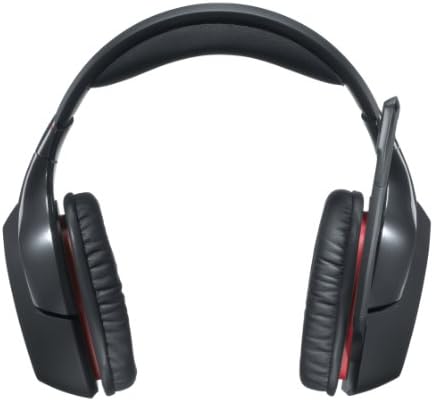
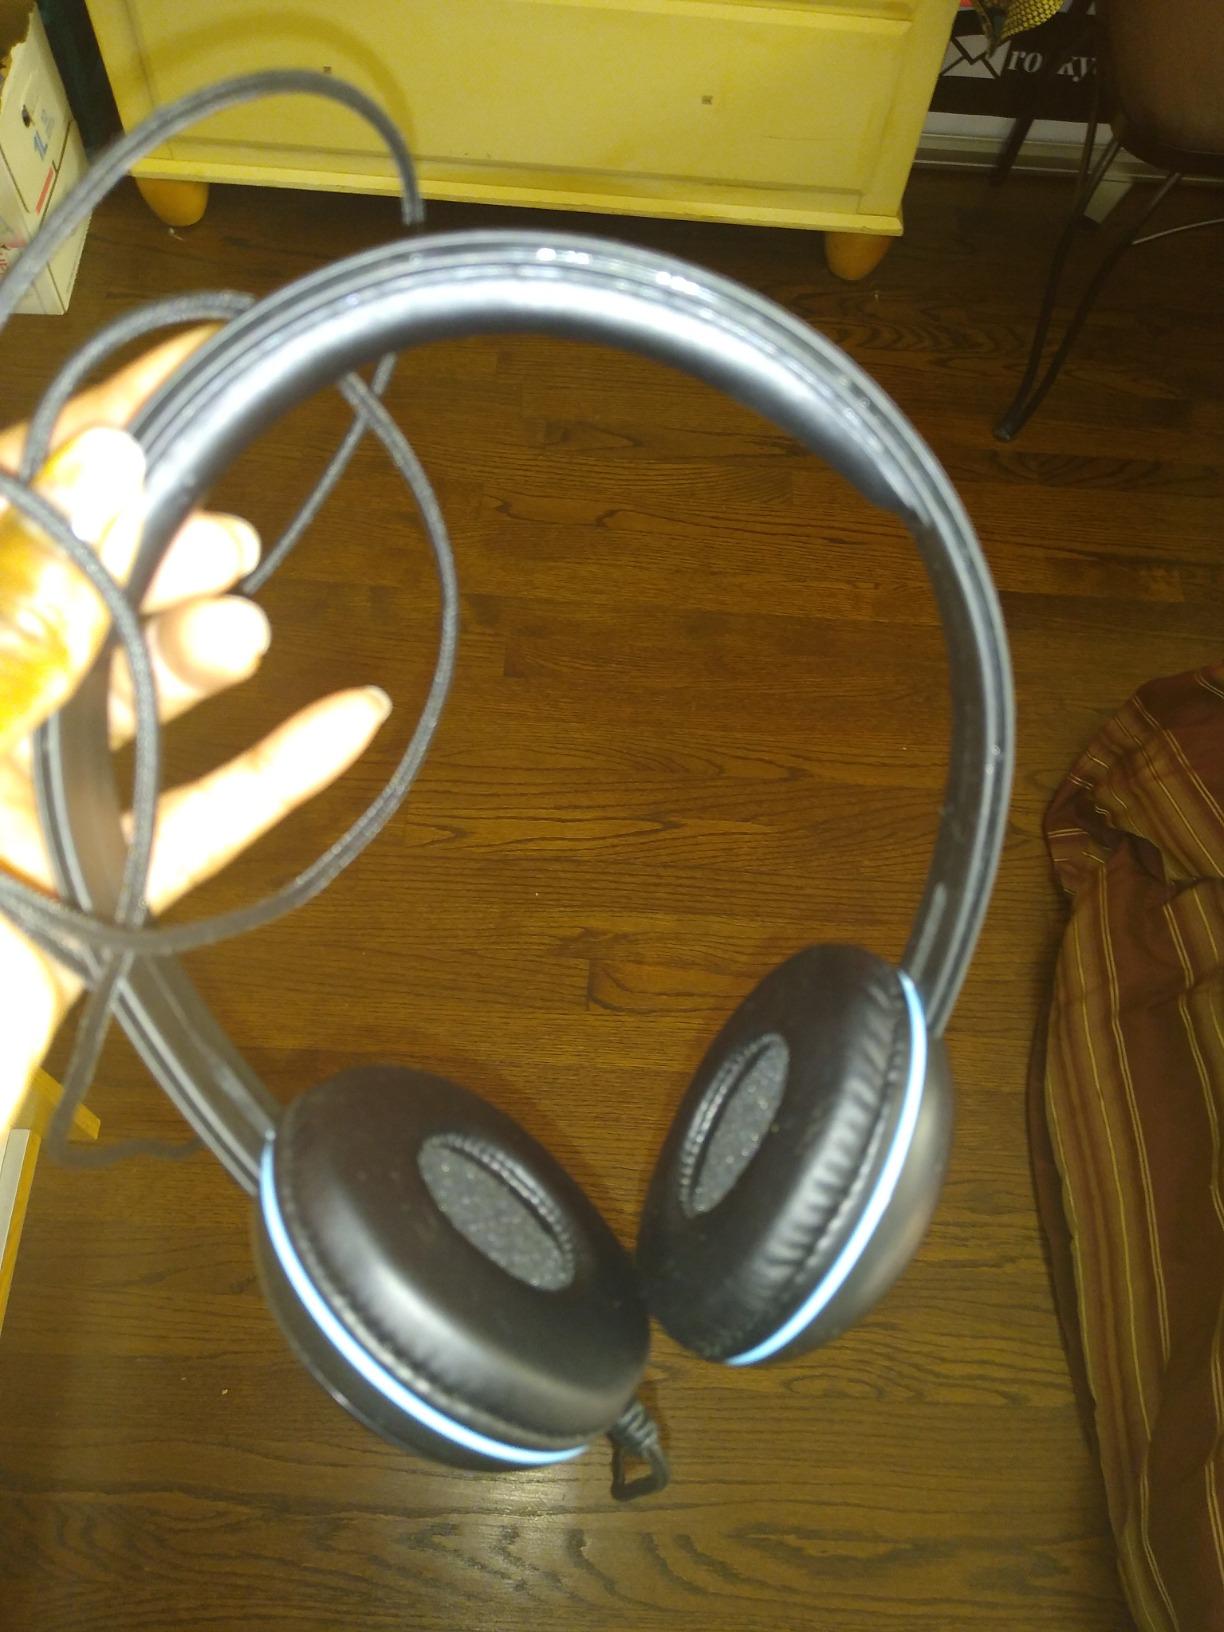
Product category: headphones
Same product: no